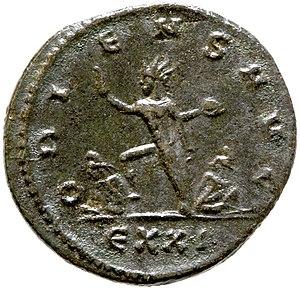
L'antoninien ou l'antoninianus est une pièce de monnaie romaine d'une valeur de deux deniers, au début du IIIᵉ siècle au moment de sa création. À l'origine en argent, l'antoninianus a progressivement été dévalué et est devenu une monnaie de billon. On la reconnaît à ses particularités signalant une valeur double : sur les antoniniens, l'empereur est coiffé d'une couronne radiée. L'impératrice y est pour sa part représentée le buste posé sur un croissant.